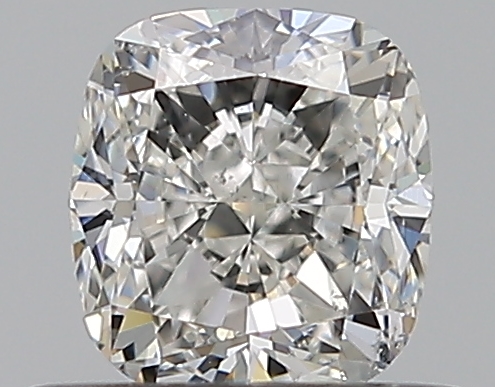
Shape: cushion
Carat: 0.54
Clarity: SI1
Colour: H
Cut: EX
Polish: EX
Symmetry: VG
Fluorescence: N
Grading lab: GIA
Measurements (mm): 4.71 x 4.35 x 2.99